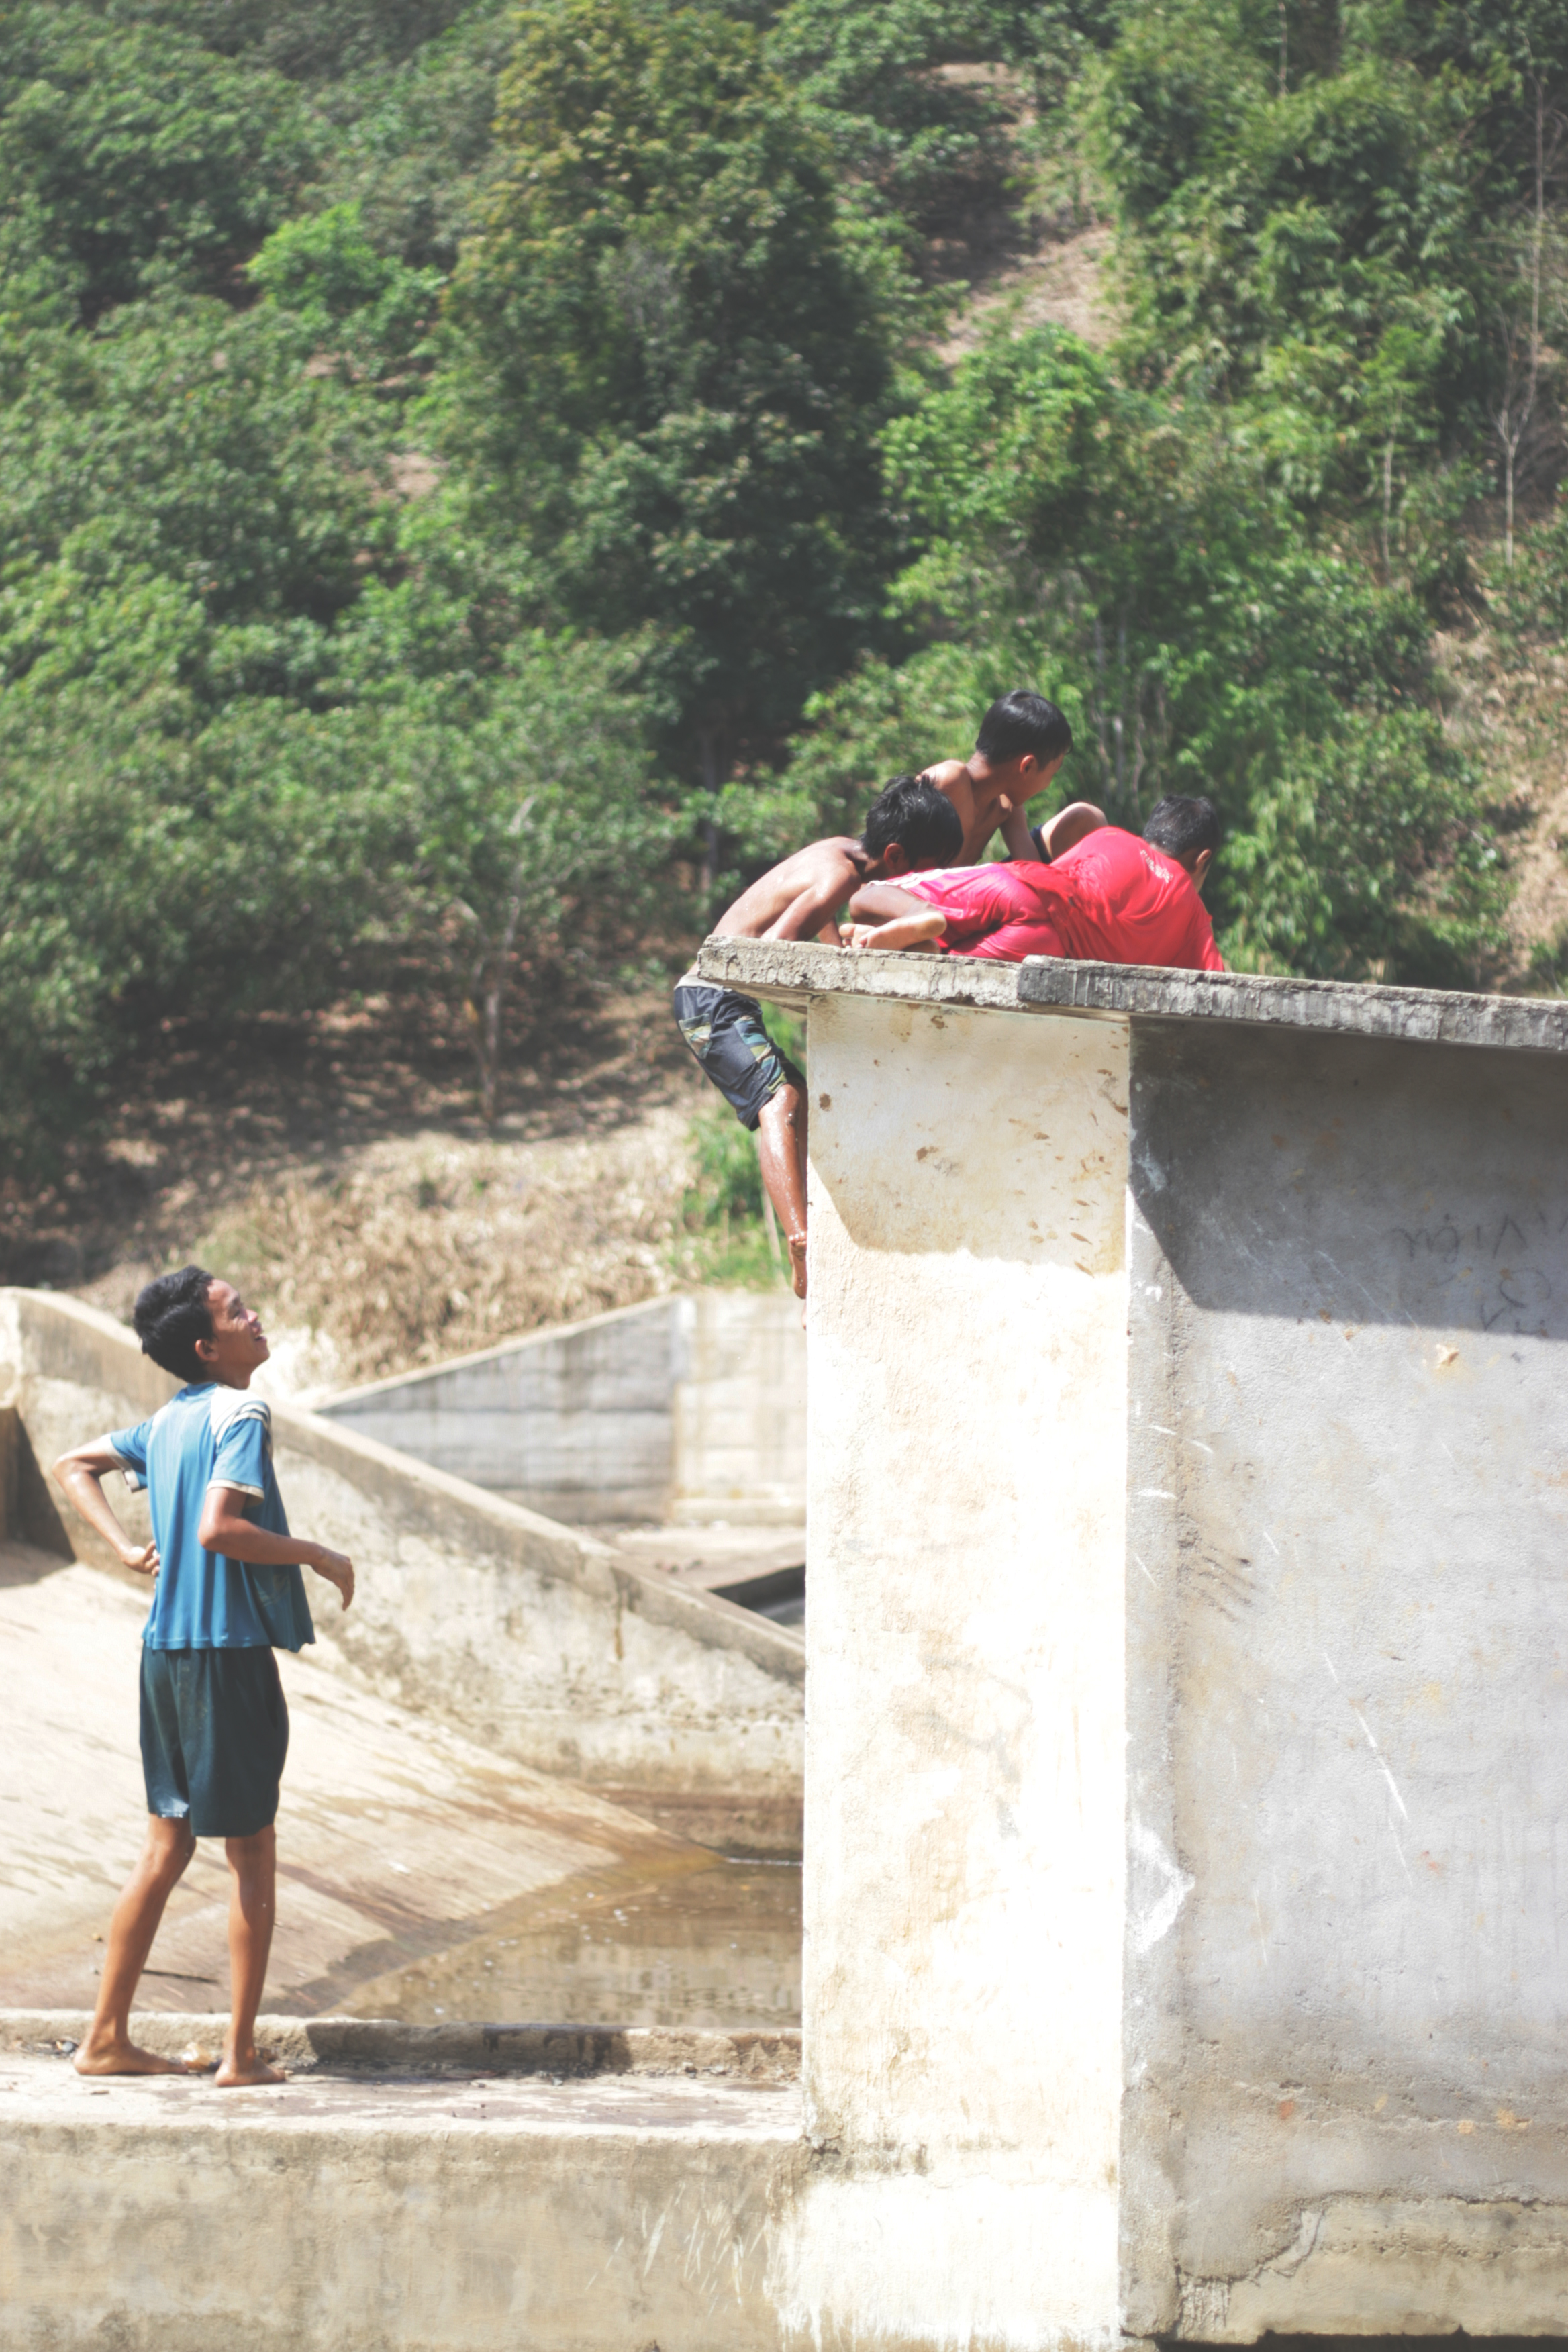
nature, tree, tourism, leisure, vacation, adventure, recreation, rock, travel, fun, trail, landscape